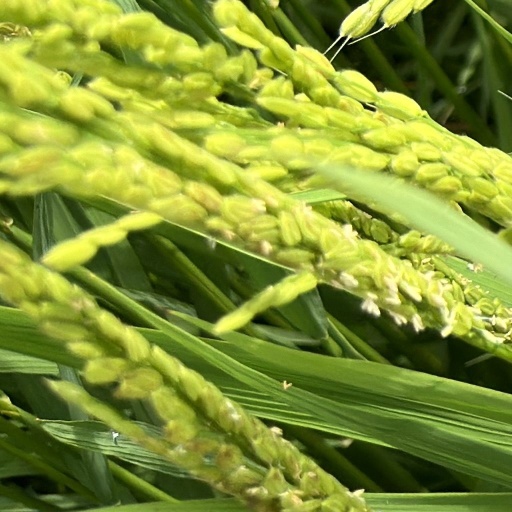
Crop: rice